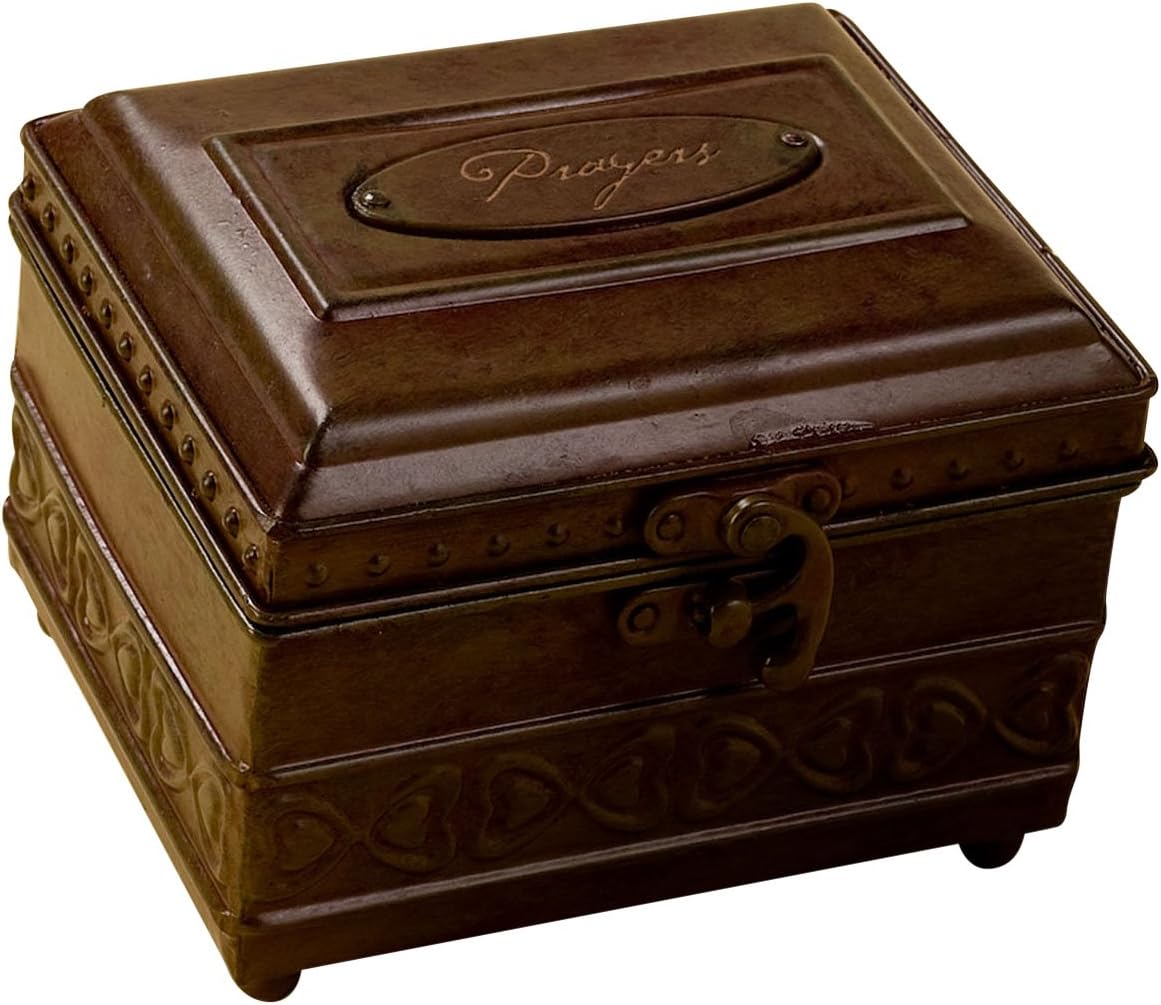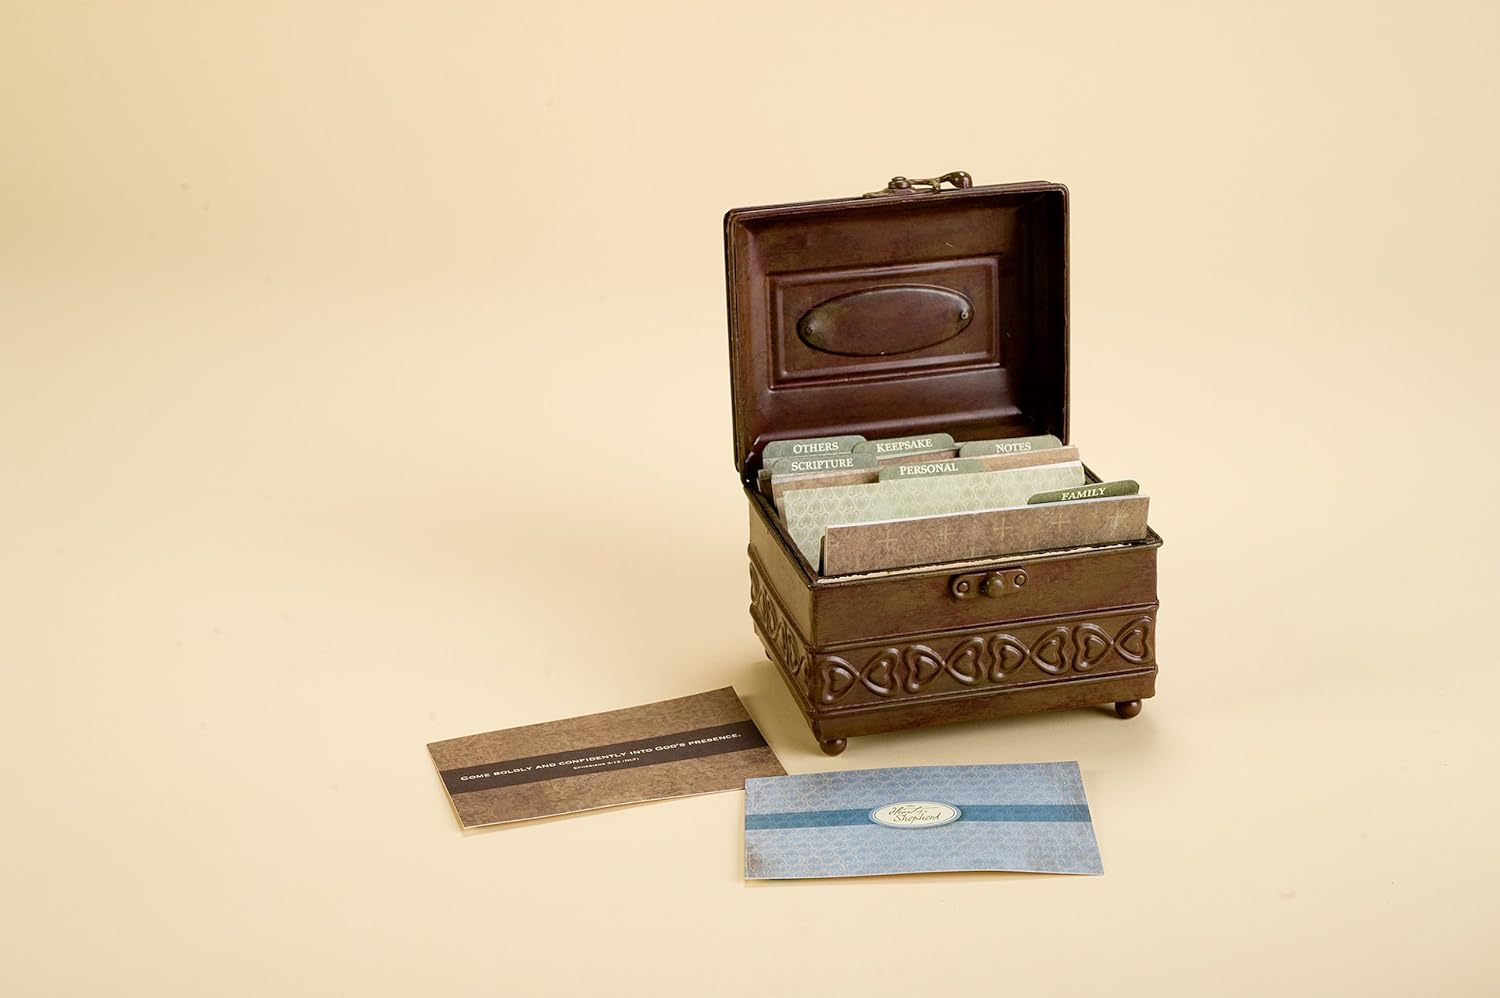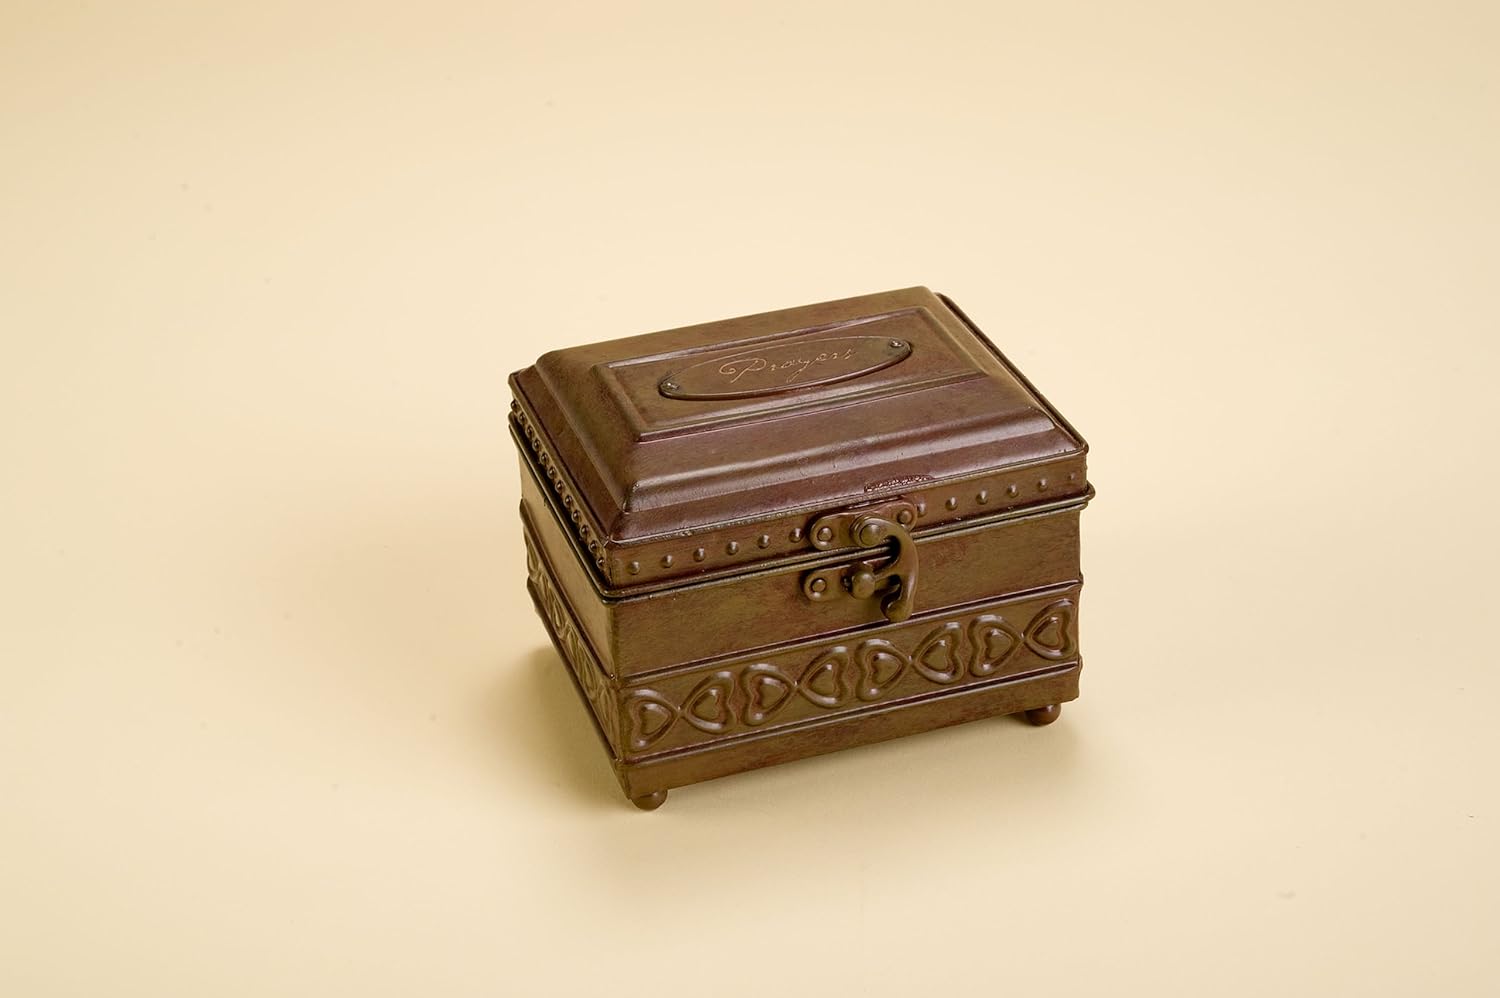
Prayer Box with Card Set - Wrought Iron. Includes 6 Divider Tabs, 5 Scripture and 15 Blank Cards. Perfect for storing HOS Prayer Cards that come with each item. 3 1/2' X 5 1/2" Deep.
Category: Tools & Home Improvement
Our beautiful wrought iron prayer box with prayer and scripture cards is a wonderful reminder of prayer. Includes 6 divider tabs, 5 scripture and 15 blank cards all kept in a wonderfully designed prayer keepsake box. Our beautiful wrought iron home décor pieces have been exclusively designed for our Heart of a Shephard line. Each piece has been hand forged and finished with an old world patina. The elegant and classic styles will enhance any home. Note the Presence of the heart and staff design from our logo repeated throughout our collections. A reminder to be a "Shepherd" everywhere.
Features: Prayer Box | Wrought Iron Old World Patina | Includes 6 divider tabs, 5 scripture and 15 blank cards. | Weight .8 lbs. 3.5" x 5" x 4"